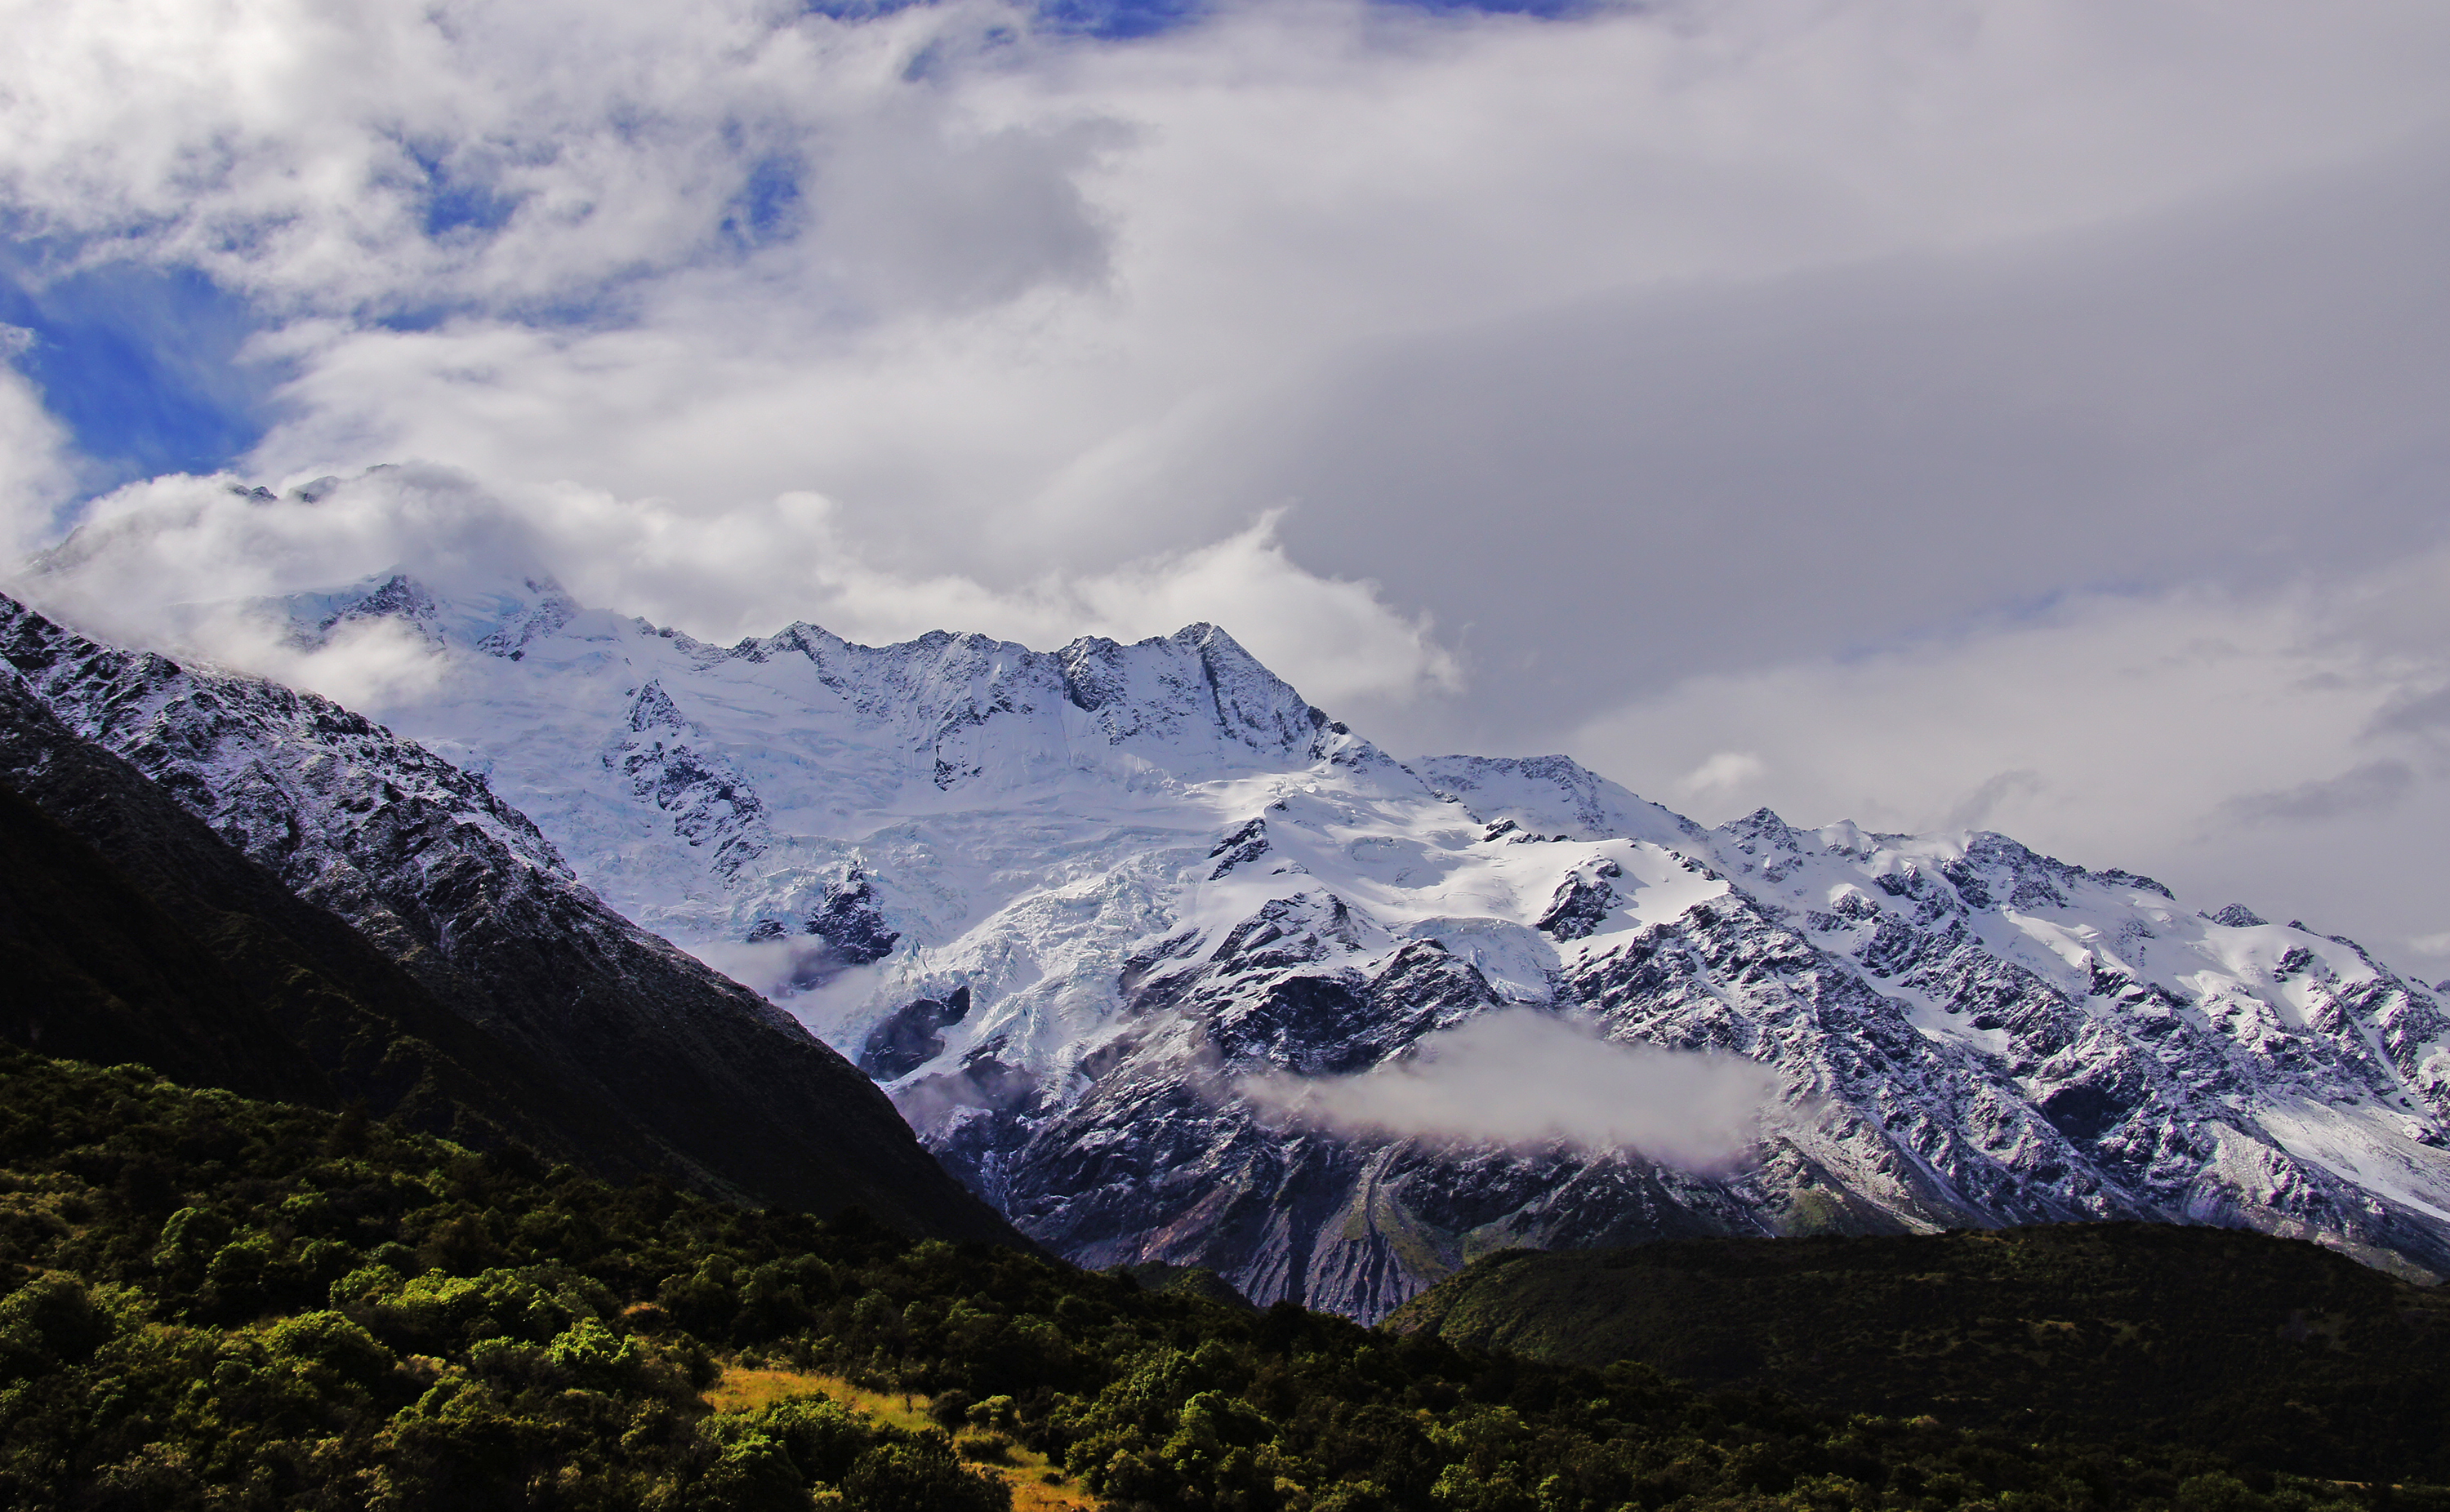
landscape, nature, wilderness, mountain, snow, cloud, hill, mountain range, weather, ridge, summit, alps, newzealand, plateau, fell, mountcooknationalpark, mountcook, aorakimountcook, southernalpsnewzealand, mountcooksunset, grandpacifictours, landform, mountain pass, geographical feature, atmospheric phenomenon, mountainous landforms, geological phenomenon